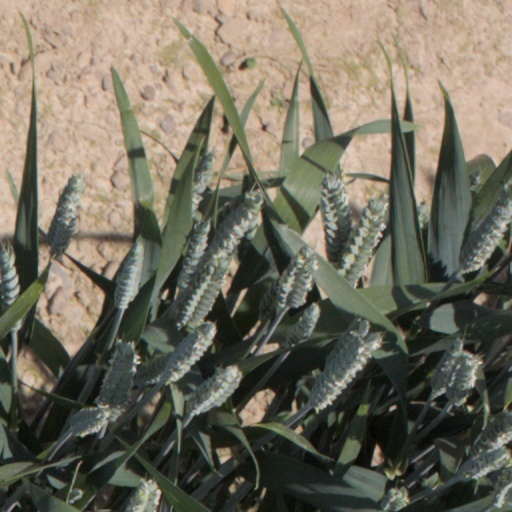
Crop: wheat